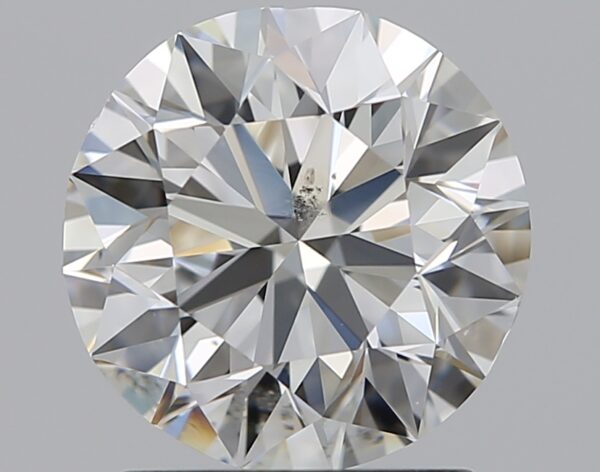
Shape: round
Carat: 1.5
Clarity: SI1
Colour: H
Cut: EX
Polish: EX
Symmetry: VG
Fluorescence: F
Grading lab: GIA
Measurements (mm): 7.2 x 7.29 x 4.58